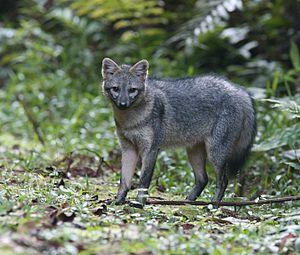
Le parc national d'Iguazú est un parc national d'Argentine, et s'étend sur plus de 67 620 hectares. Il se trouve à l'extrémité nord-est du pays, au nord de la province de Misiones.
La province de Jujuy est une province argentine, située dans le nord-ouest du pays, limitée à l'est et au sud par la province de Salta, à l'ouest par le Chili et au nord par la Bolivie. Sa capitale est San Salvador de Jujuy.
Les Canidés forment une famille basale des mammifères caniformes appartenant à l'ordre des Carnivora. Ce sont des mammifères carnassiers aux canines développées et aux molaires nombreuses, dont les griffes ne sont pas rétractiles, comme les loups, les chiens, les chacals ou les renards.